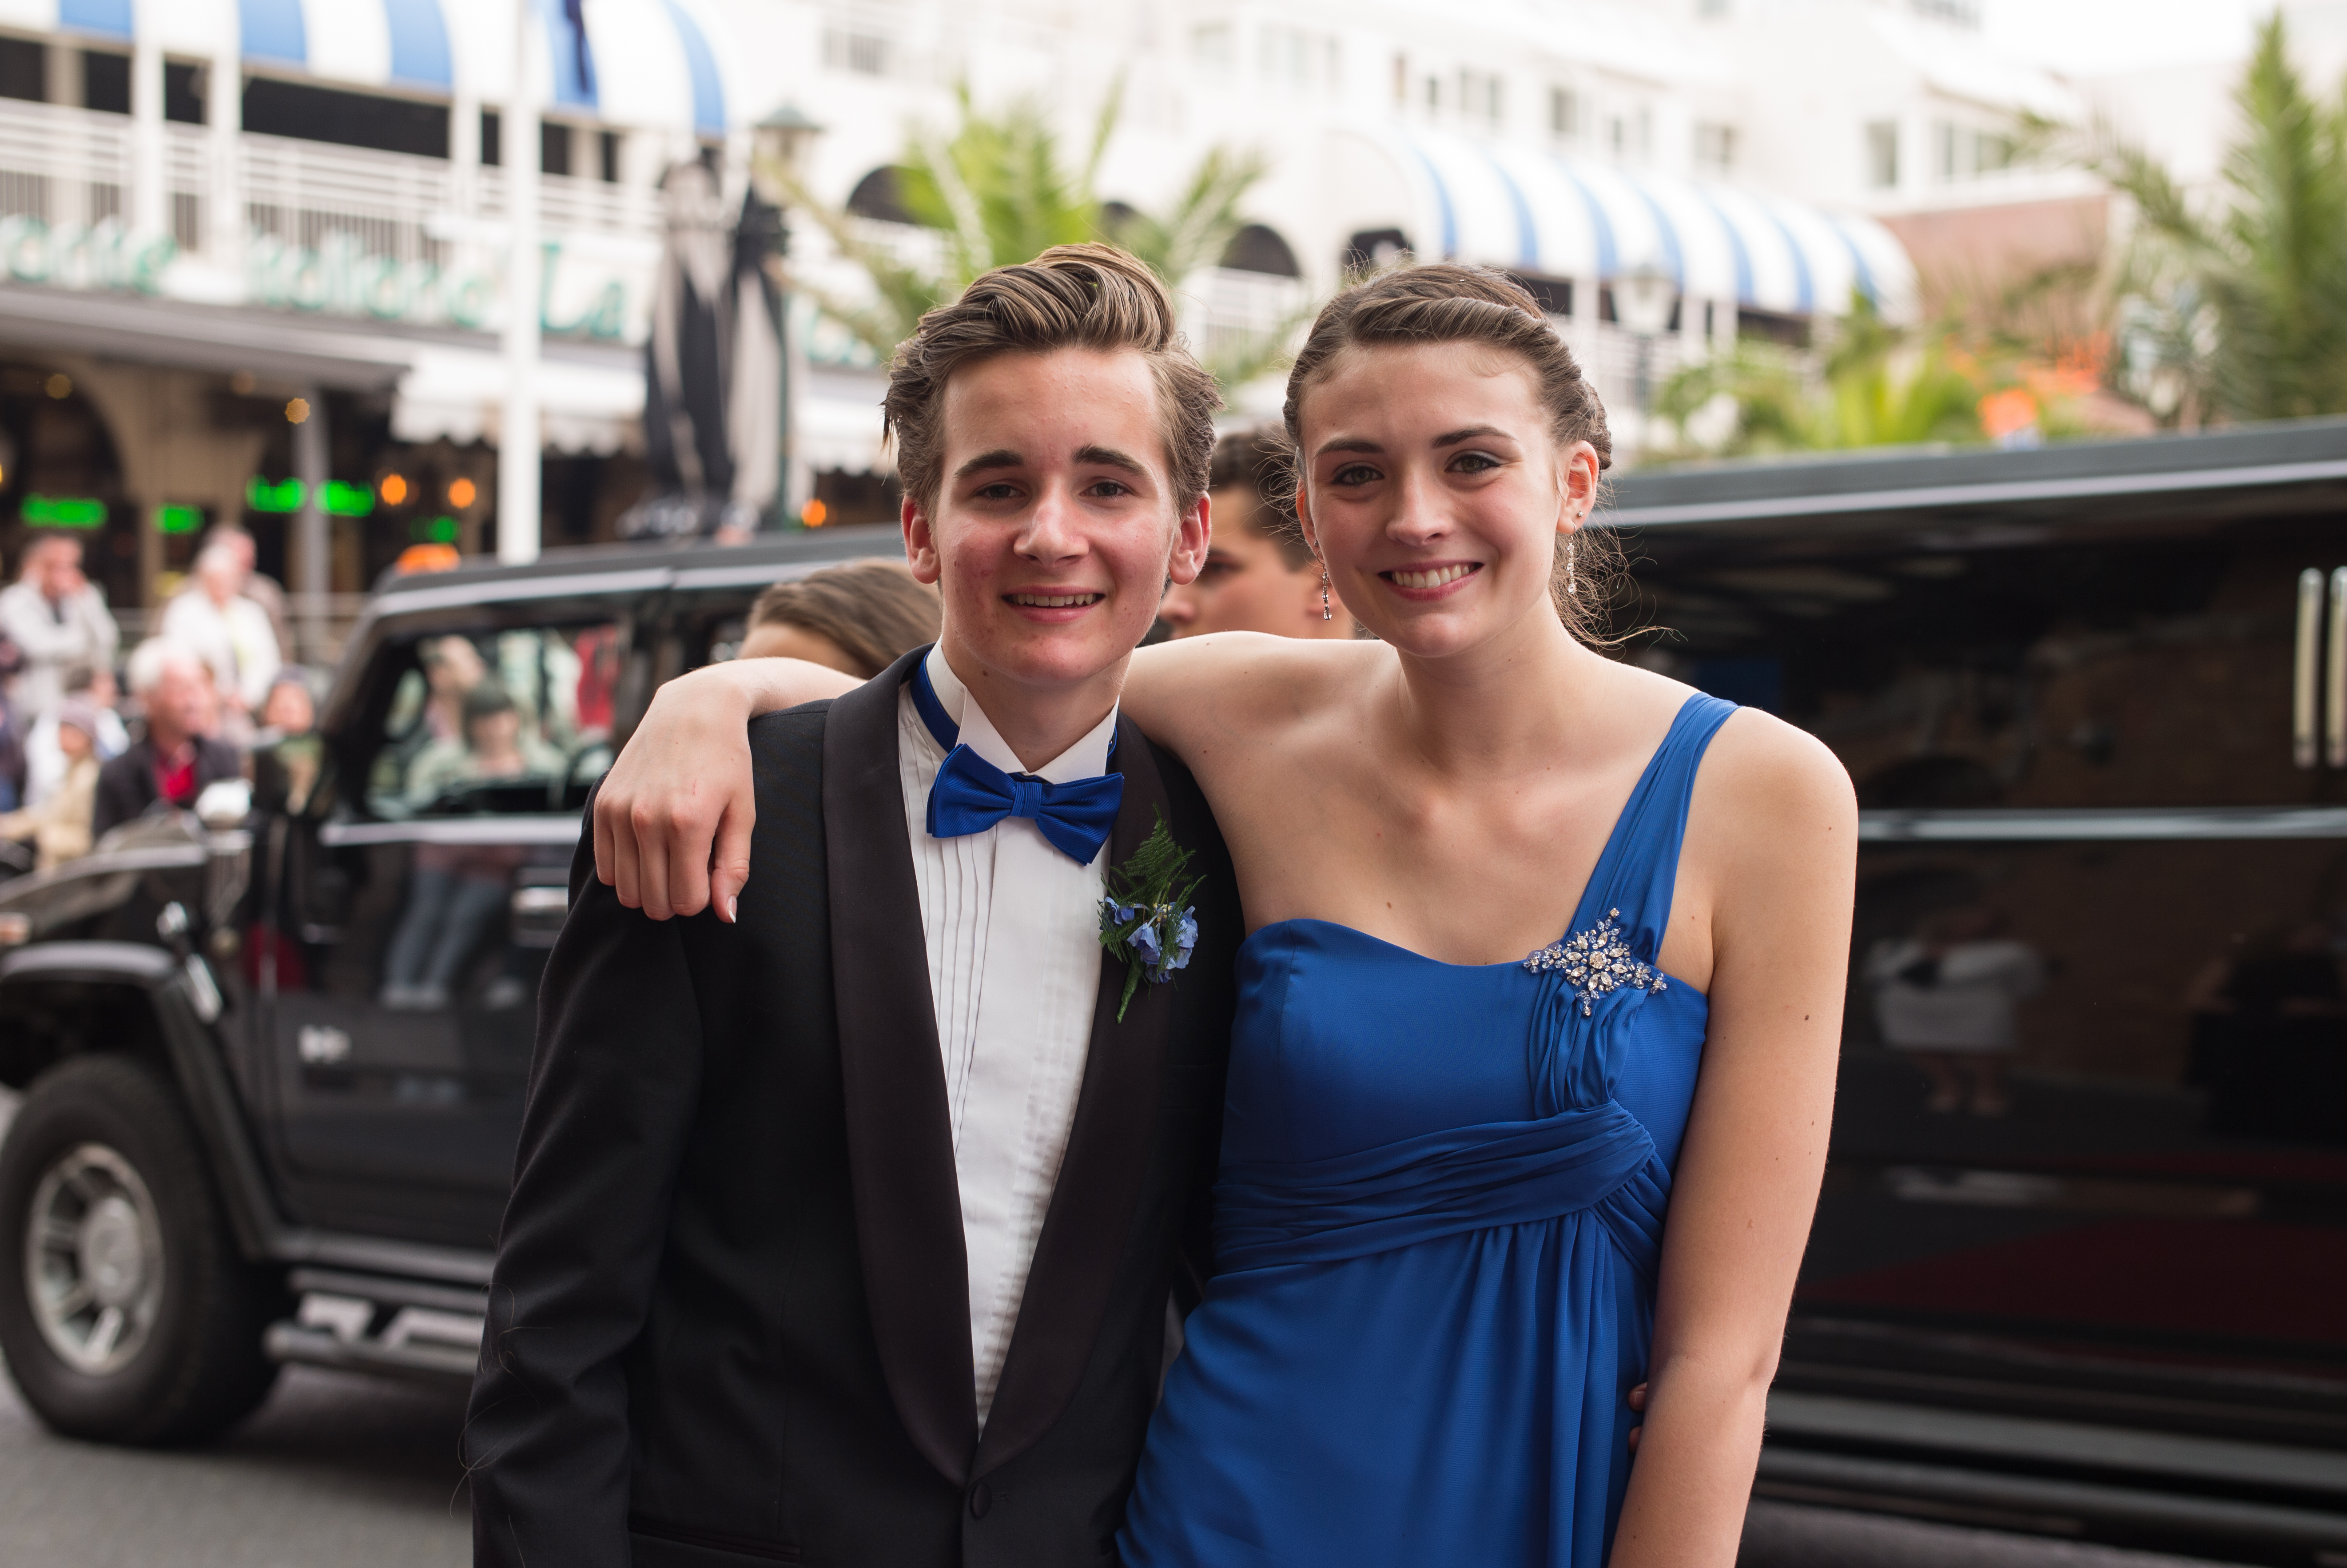
girl, boy, europe, portrait, high, bride, groom, tuxedo, ceremony, bowtie, holland, hague, netherlands, kurhaus, m, dress, students, party, ball, 50, school, event, junior, leica, 240, summilux, prom, hummer, limousine